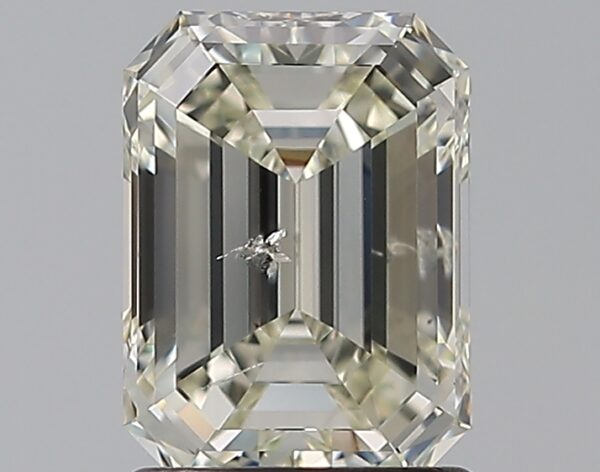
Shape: emerald
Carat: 1.41
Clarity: SI2
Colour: J
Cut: EX
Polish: EX
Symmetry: EX
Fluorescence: VSL
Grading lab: IGI
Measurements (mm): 7.6 x 5.58 x 3.67